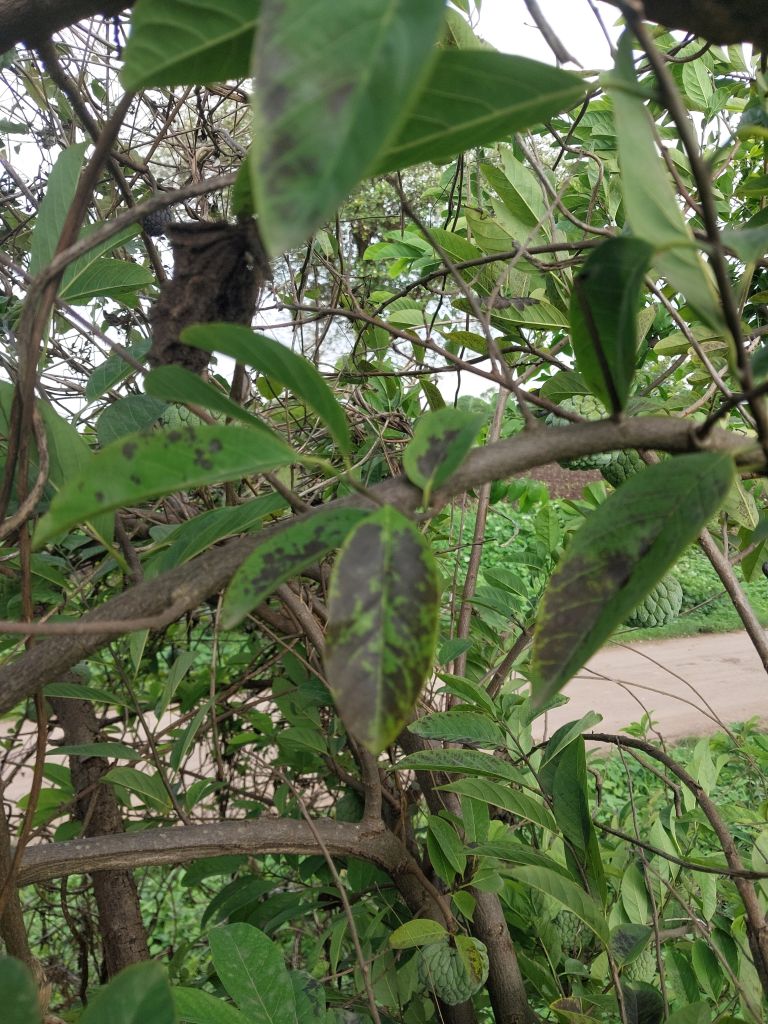
Disease label: Leaf spot on Leaves